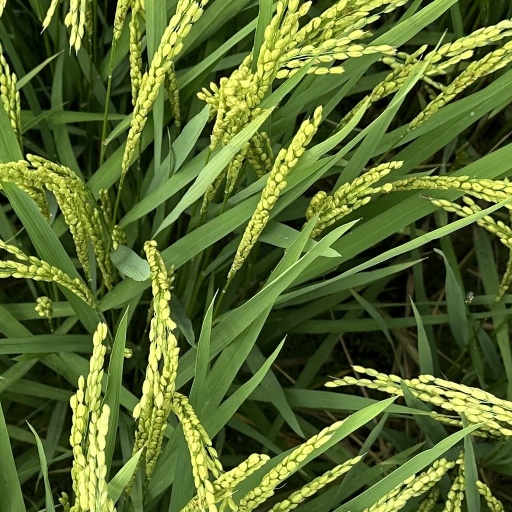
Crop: rice